Salto del Penitente

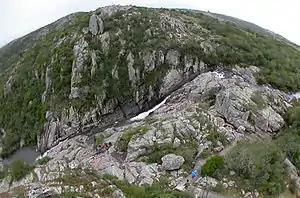
Salto del Penitente.

Salto del Penitente (Spanish for Penitent's Waterfall) is a waterfall located in Lavalleja Department, Uruguay.